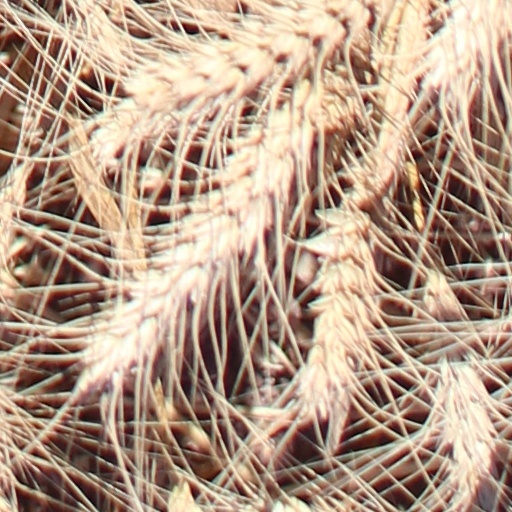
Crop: wheat